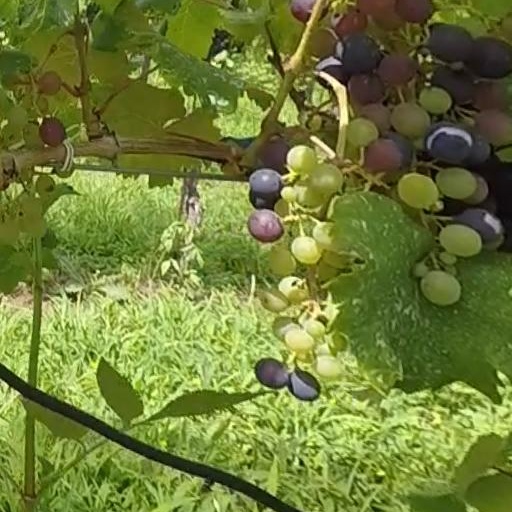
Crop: grape